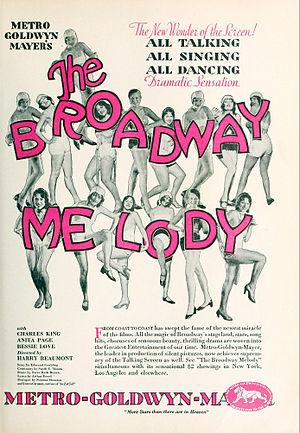
Broadway Melody - également appelé Amours de danseuses - est un film musical américain réalisé par Harry Beaumont, sorti en 1929.